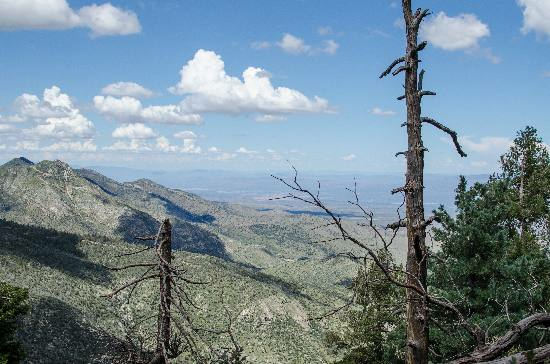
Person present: No